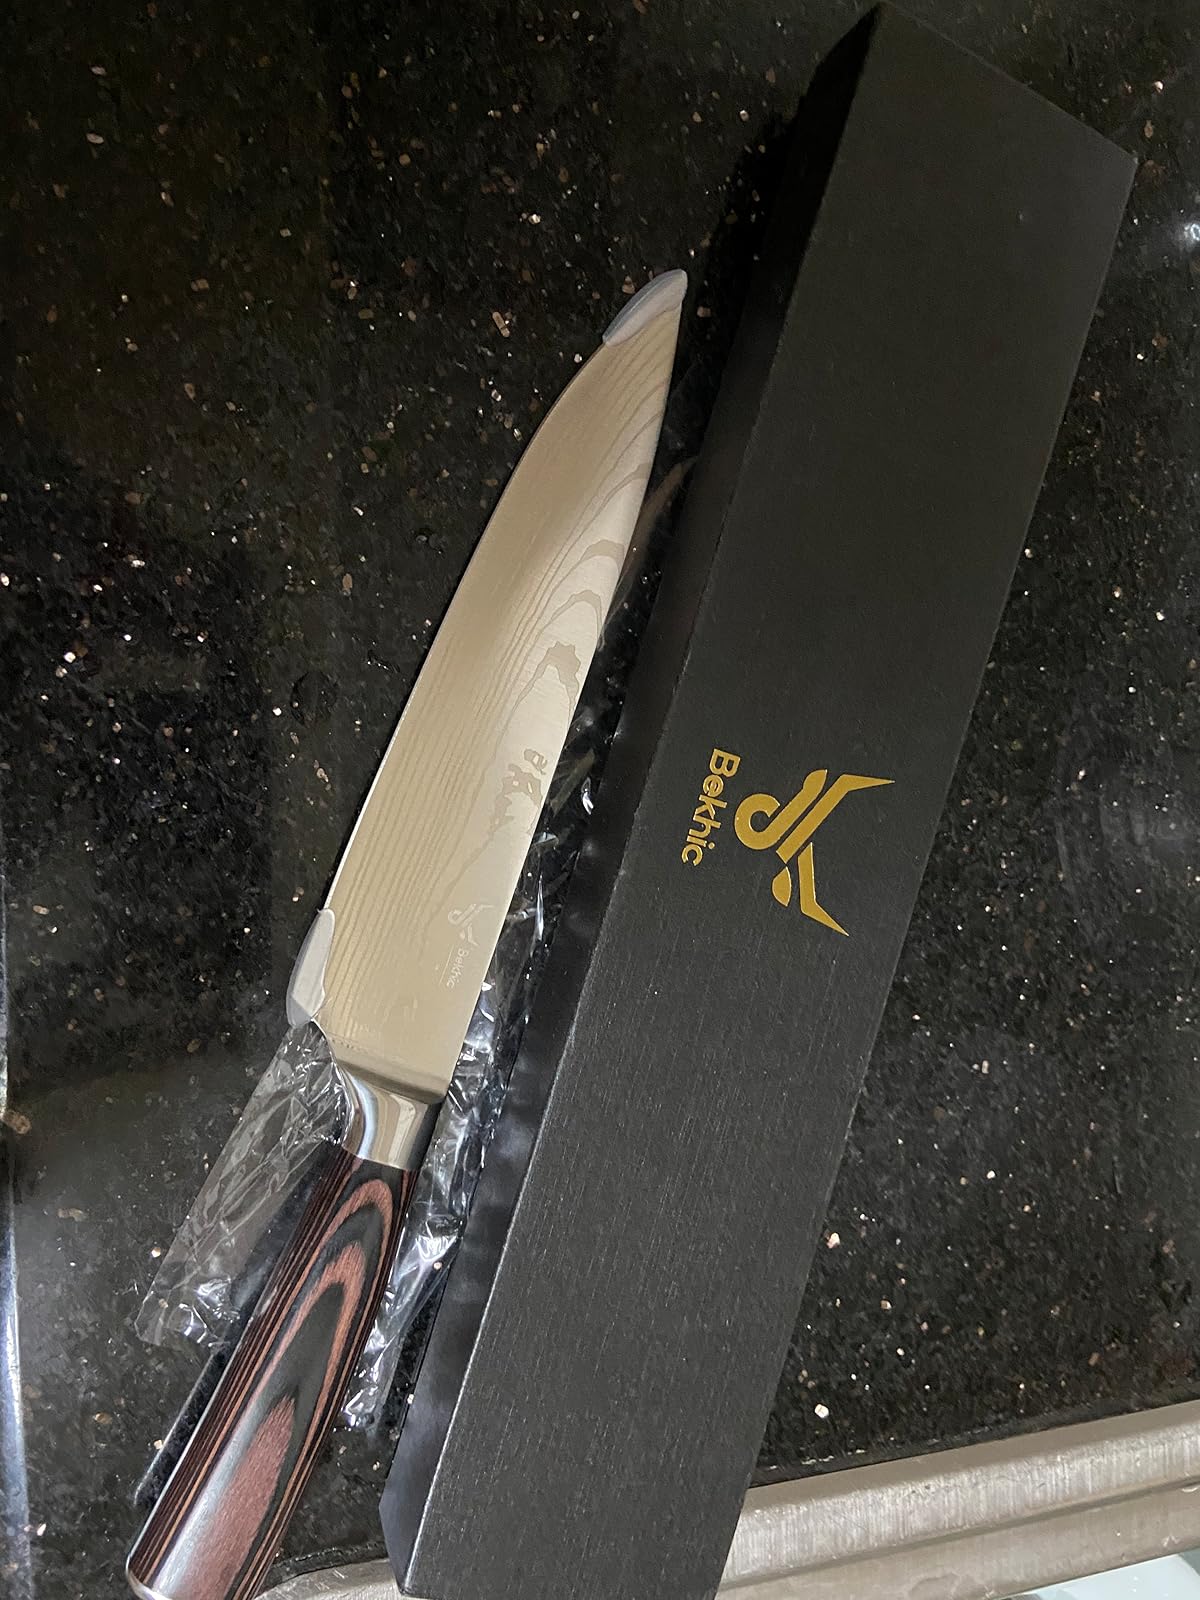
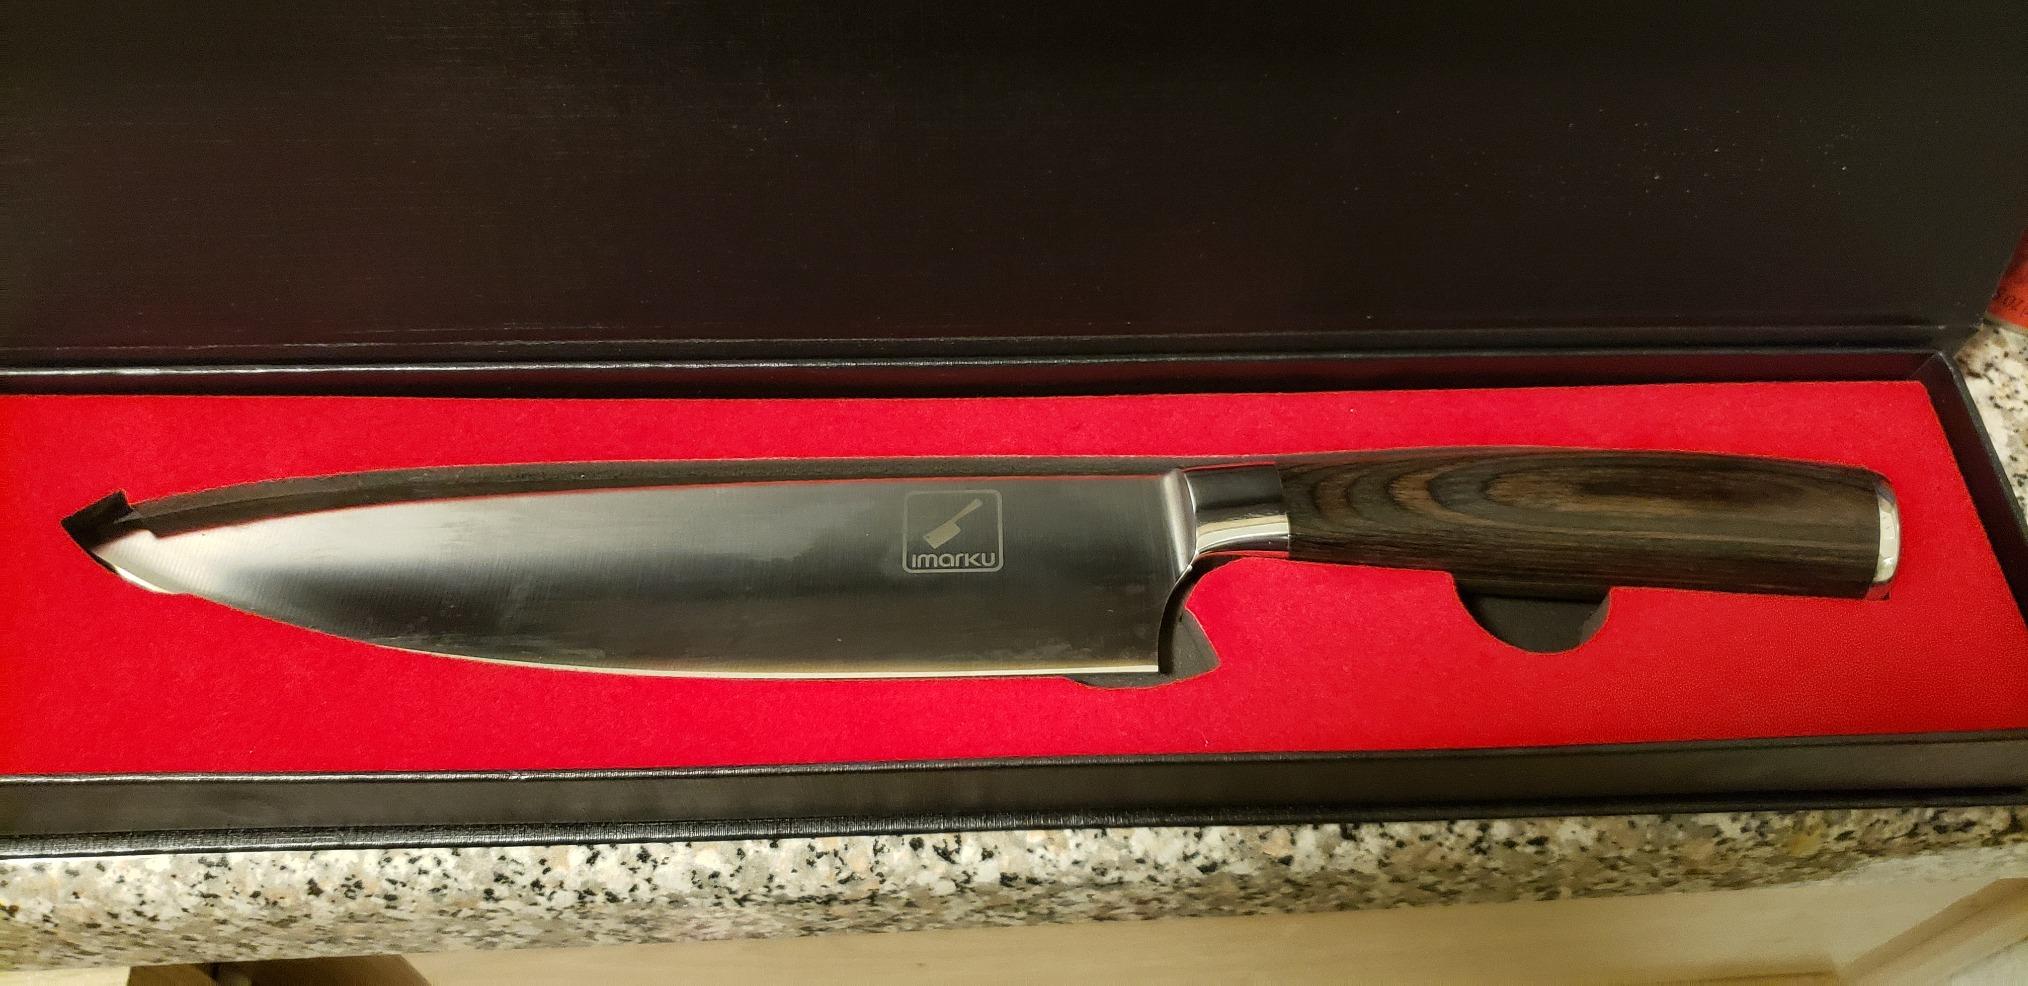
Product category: items_knife
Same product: no